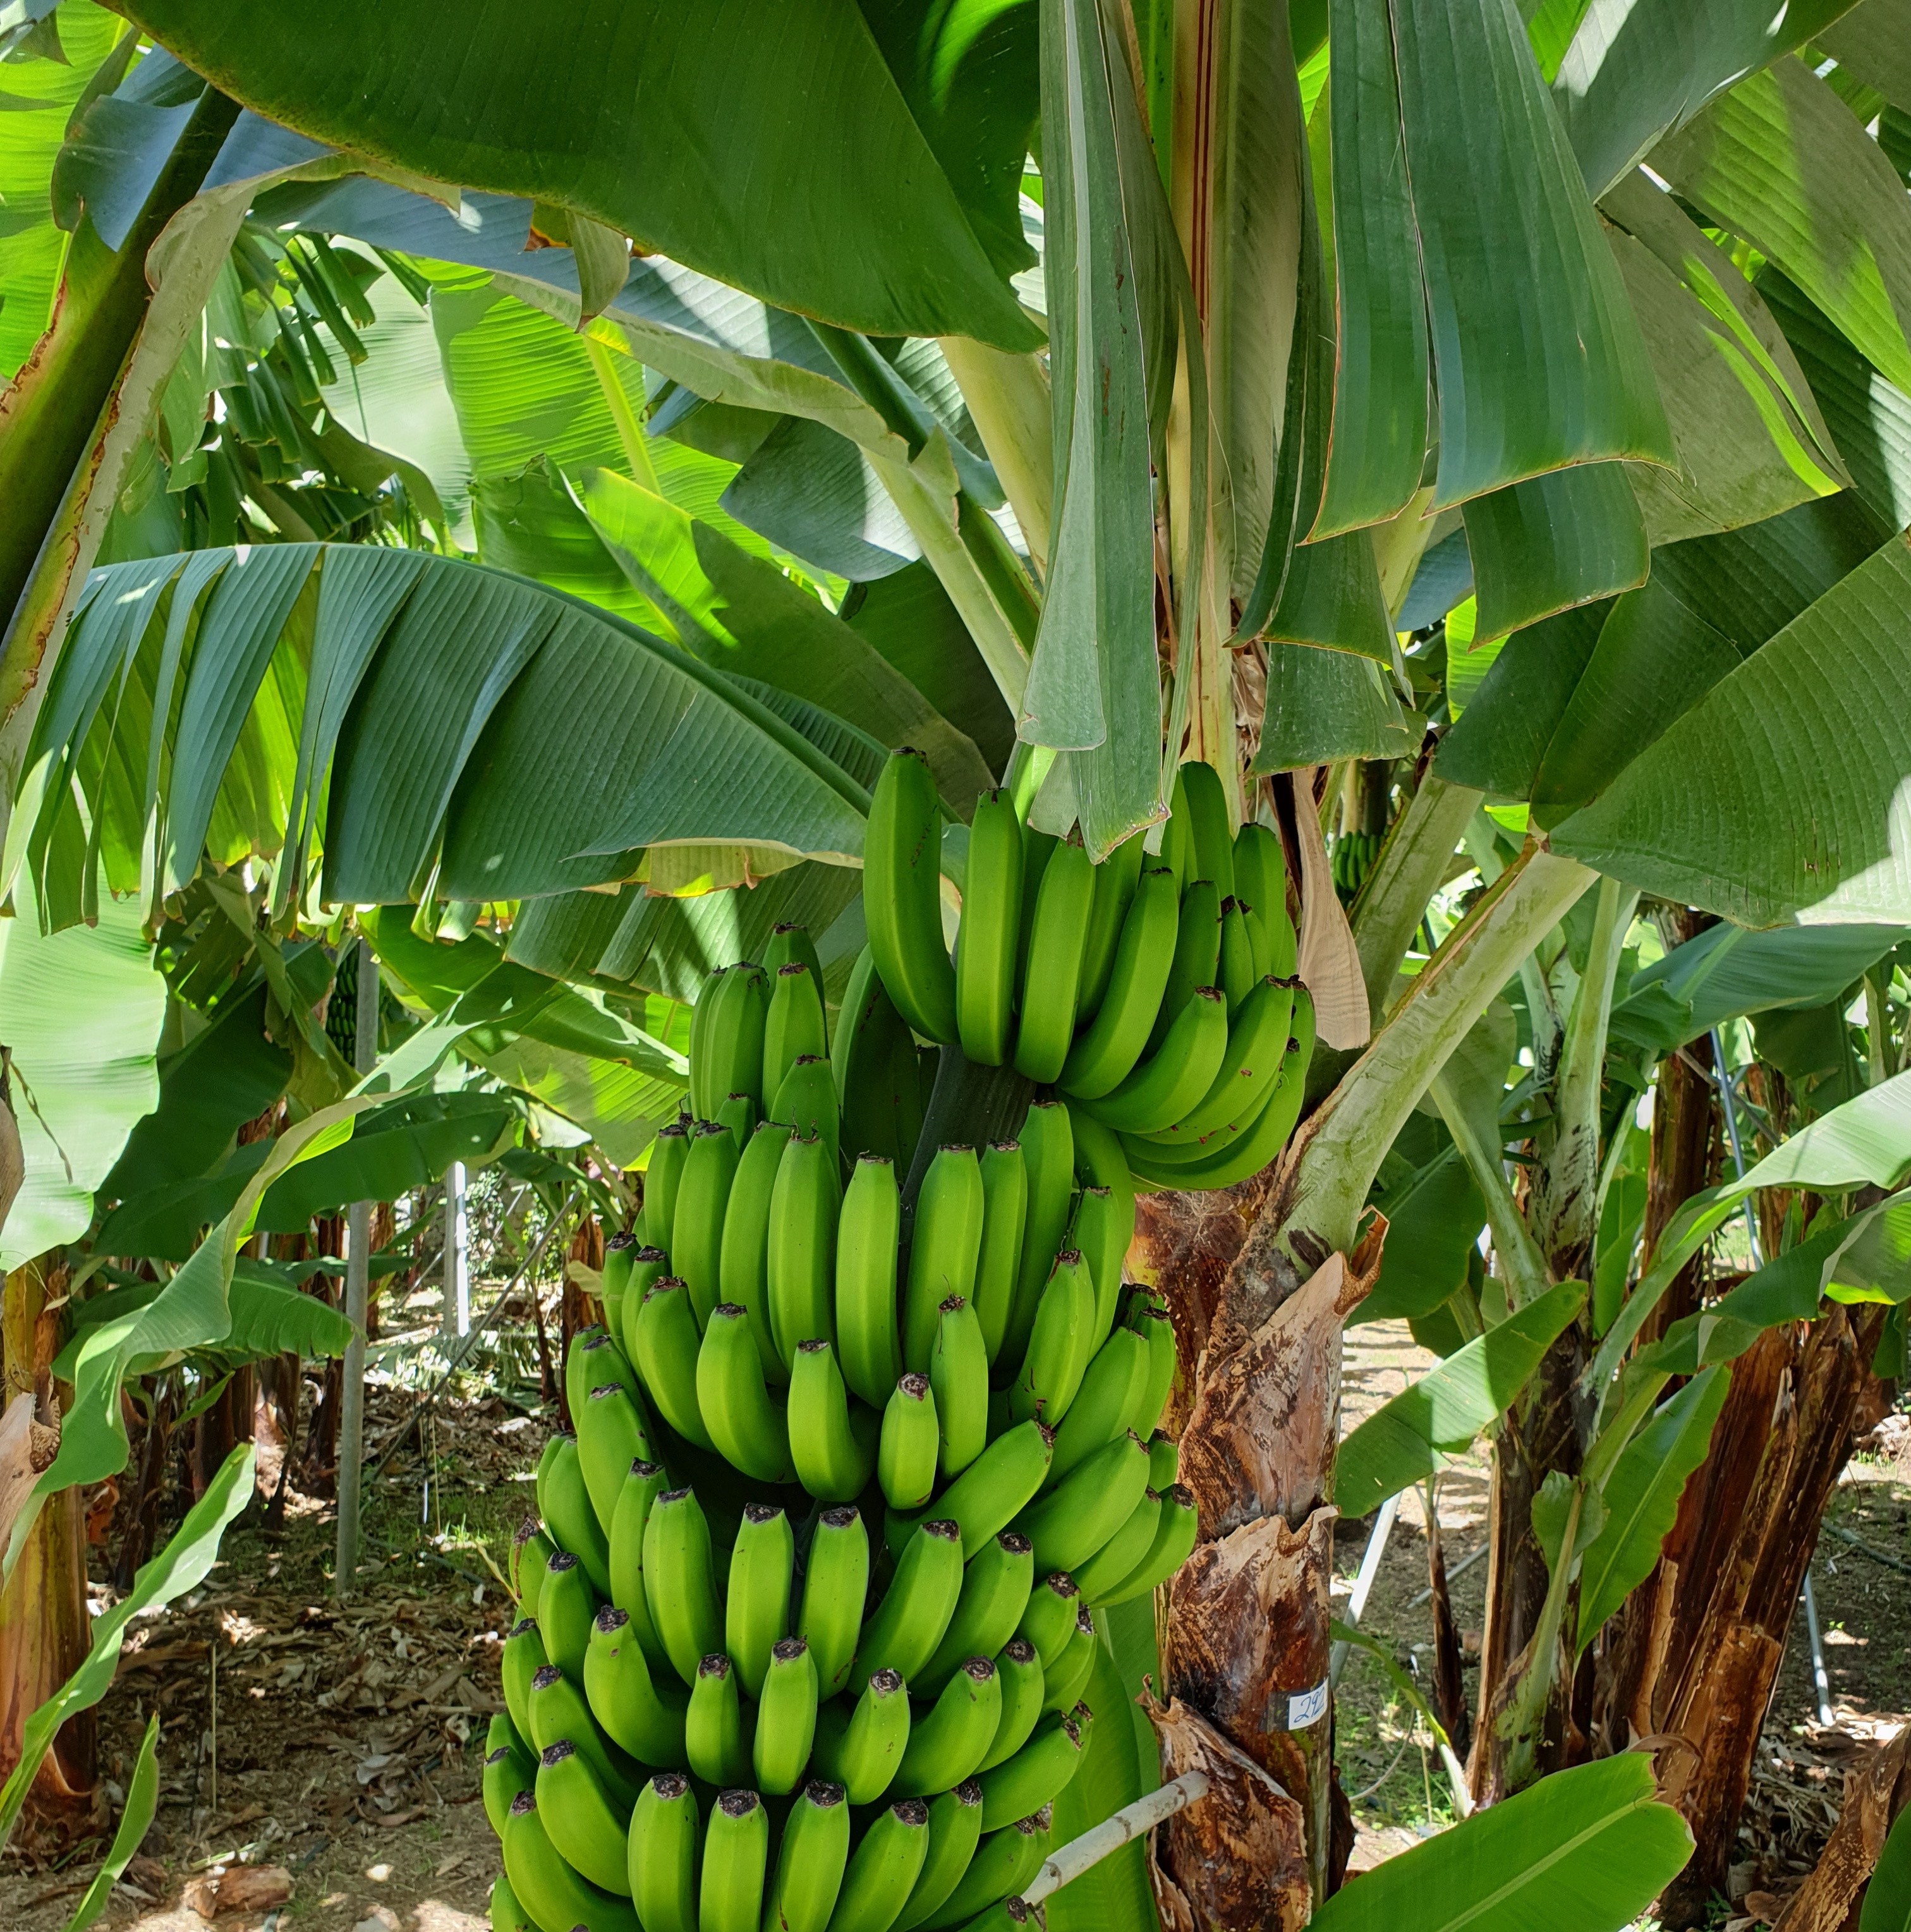
Label: Keep